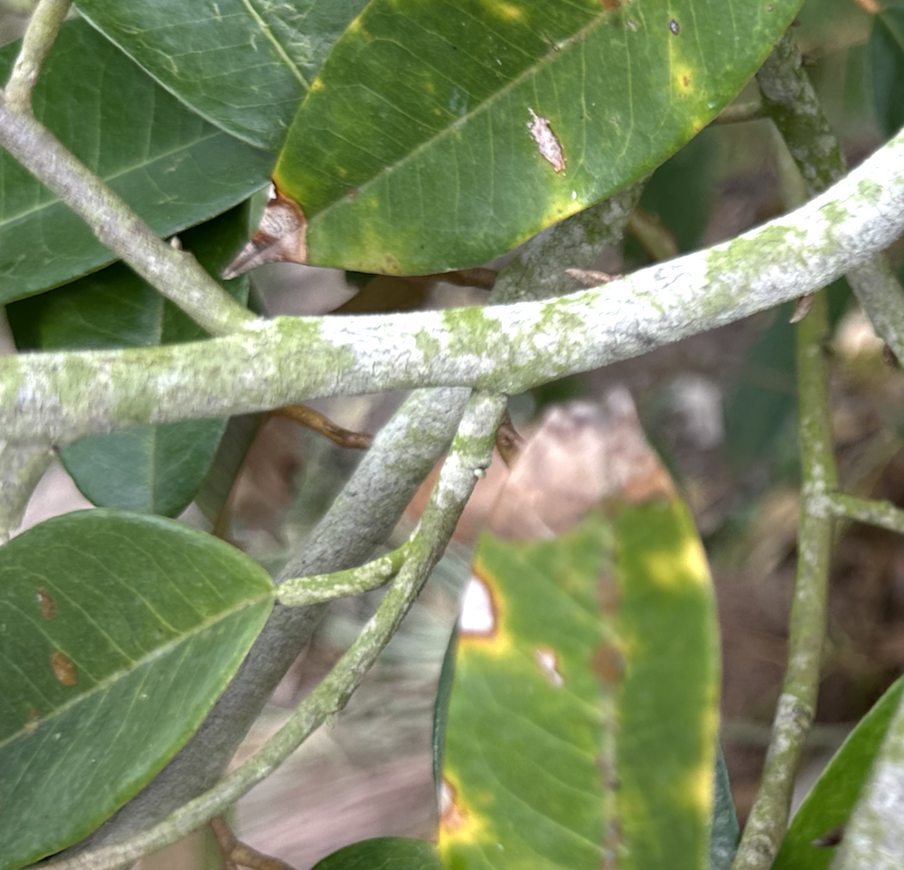
Label: pink_disease